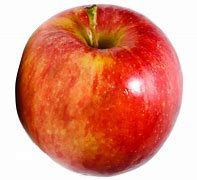
Label: apple